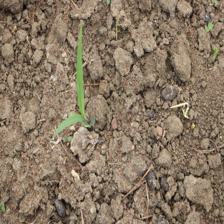
Label: Sorghum